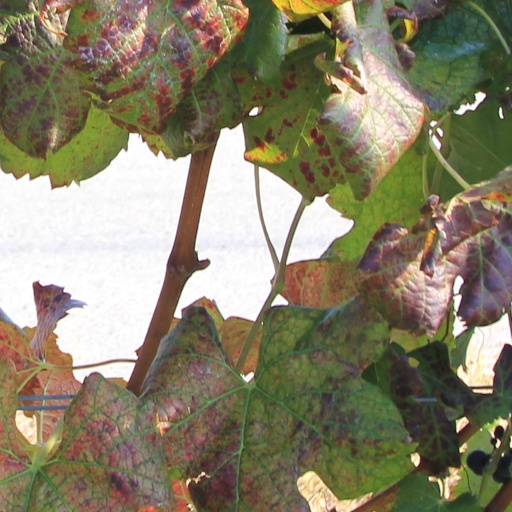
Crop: grape